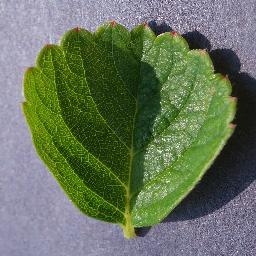
Label: Strawberry___healthy